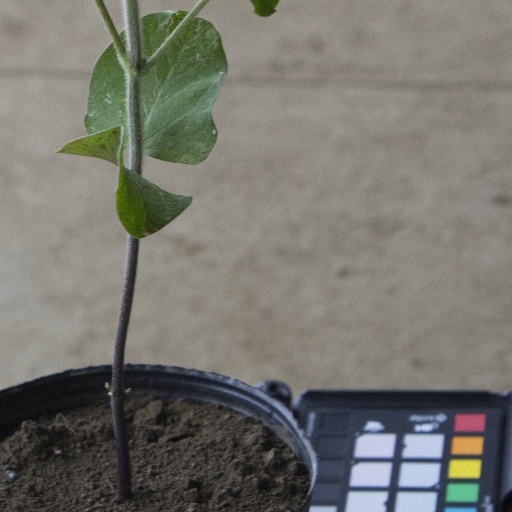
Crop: soybean